Equal Earth projection

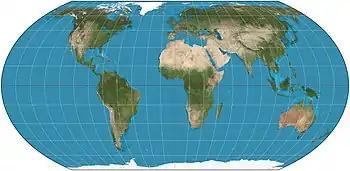
Equal Earth projection. 15° graticule. Imagery is a derivative of NASA’s Blue Marble summer month composite with oceans lightened to enhance legibility and contrast. Image created with the Geocart map projection software.

The Equal Earth map projection is an equal-area pseudocylindrical global map projection, invented by Bojan Šavrič, Bernhard Jenny, and Tom Patterson in 2018. It is inspired by the widely used Robinson projection, but unlike the Robinson projection, retains the relative size of areas. The projection equations are simple to implement and fast to evaluate.